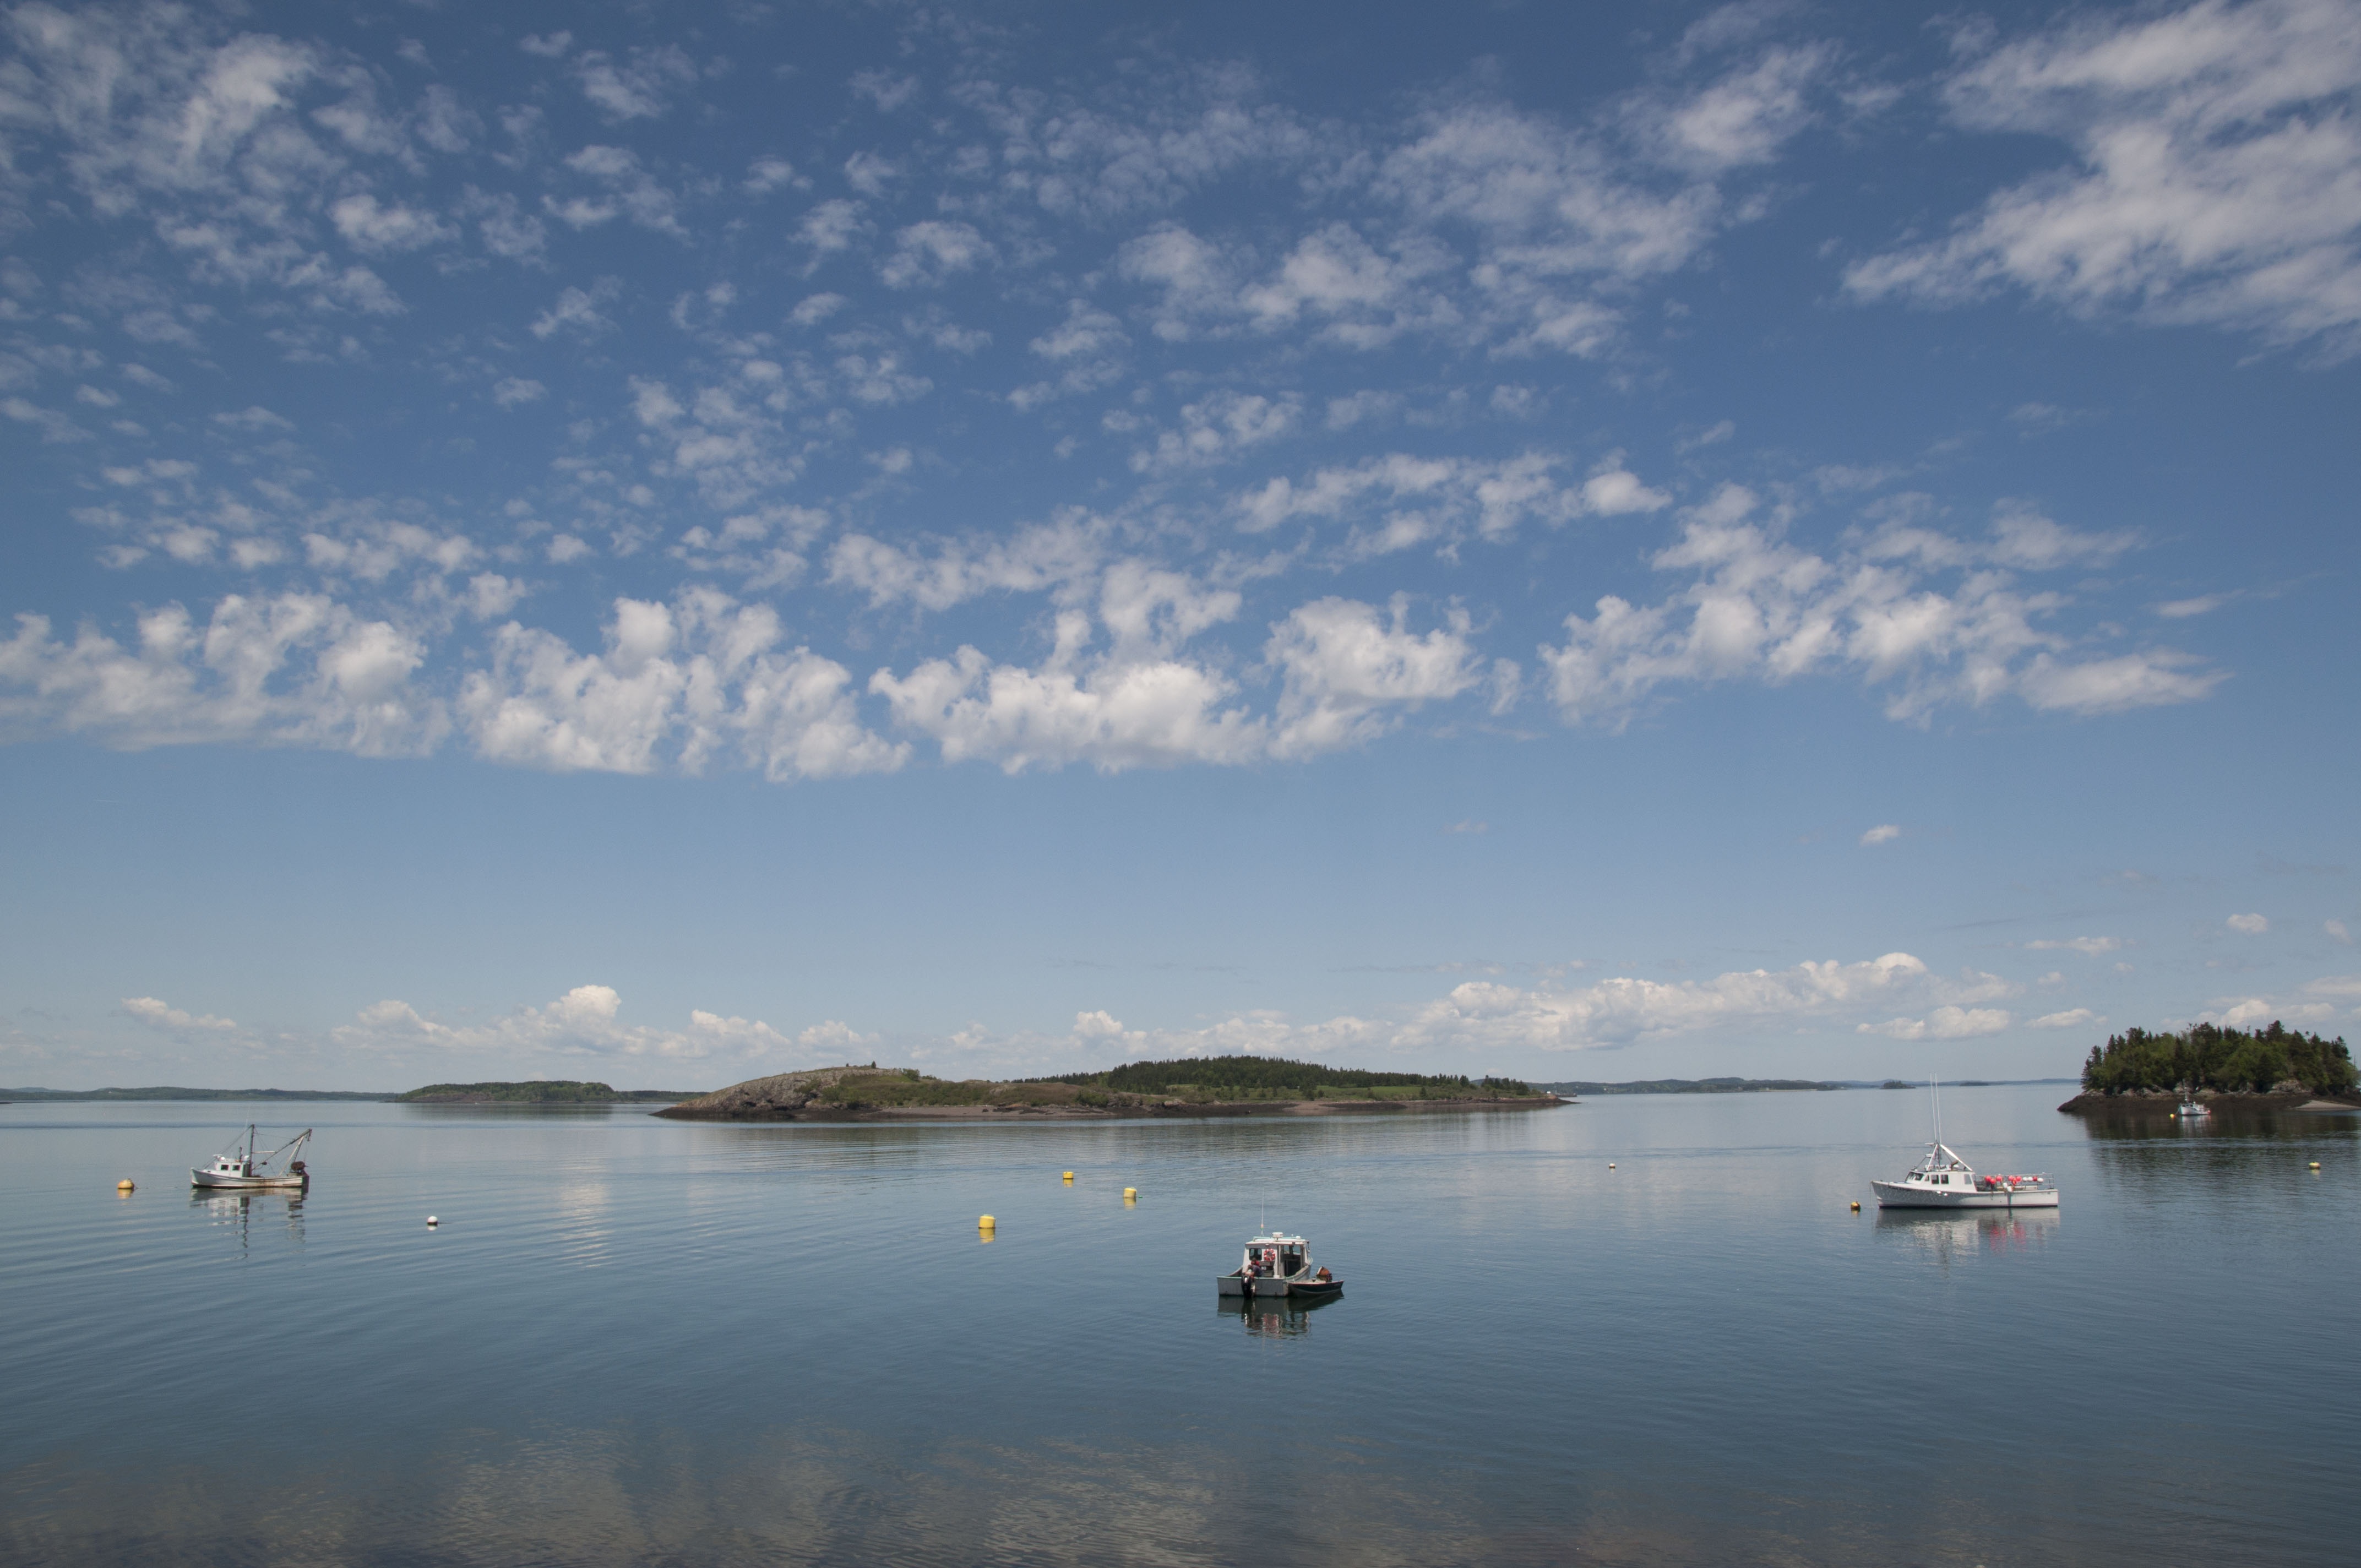
sea, coast, water, nature, horizon, mountain, cloud, sky, morning, shore, lake, river, dusk, reflection, vehicle, bay, harbor, reservoir, body of water, islands, loch, maine, bay of fundy, atmospheric phenomenon